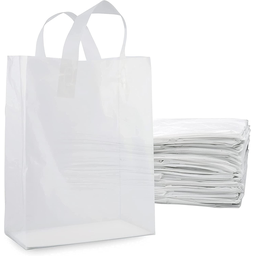
Label: plastic